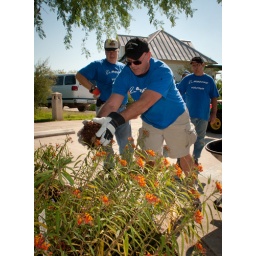
Boeing volunteers weed, rake, plant and mulch several locations around the Leeper House gardens that attract butterflies and birds.